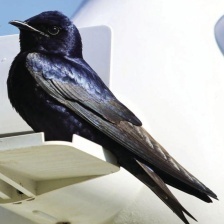
Species: PURPLE MARTIN
Scientific name: PROGNE SUBIS